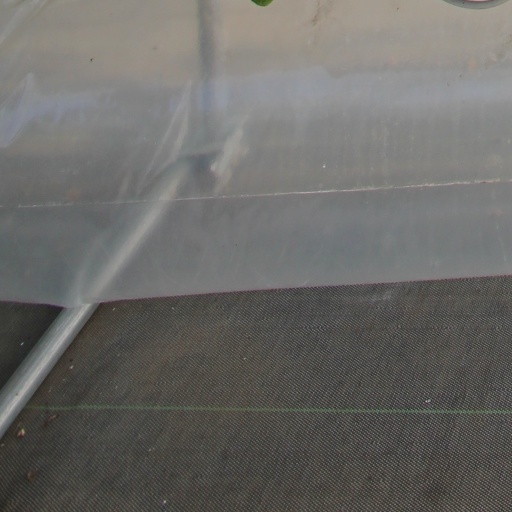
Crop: tomato